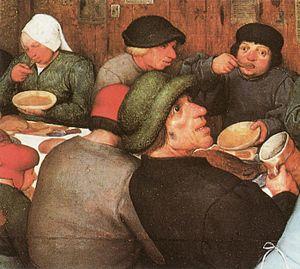
L'idiot du village est dans son acception première une personne connue localement pour son ignorance ou sa bêtise. Cette expression péjorative peut également désigner le stéréotype d'un handicapé mental. Enfin, il est parfois utilisé pour désigner quelqu'un d’exagérément optimiste, irréaliste voire naïf.